2016 Nagorno-Karabakh conflict

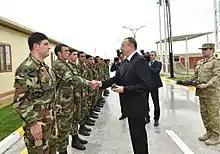
Azerbaijani President Ilham Aliyev gives awards to the serviceman of the military unit in Tartar district. 1 May 2016

According to Azerbaijani claims, Armenian Armed Forces directed high caliber artillery fire at a mosque (in Ahmadaghaly, one civilian dead), schools (in Seydimli, one schoolboy injured) and residential buildings as well as civilian infrastructure. Damage to houses in Azerbaijan by Armenian artillery fire was reported in the Russian press.